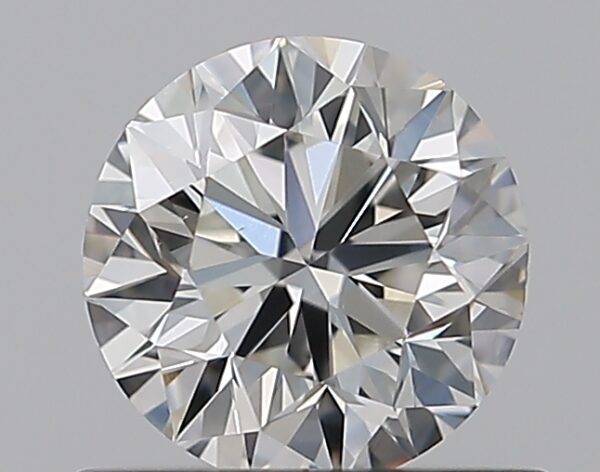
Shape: round
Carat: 0.71
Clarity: VS2
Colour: H
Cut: VG
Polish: EX
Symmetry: GD
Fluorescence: N
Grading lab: GIA
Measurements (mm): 5.53 x 5.6 x 3.59